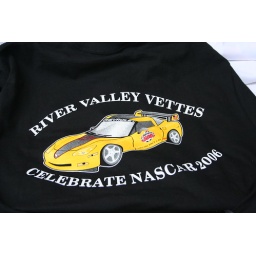
This years t-shirts came in white and black